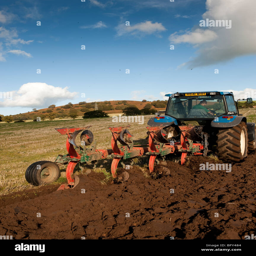
ploughing in stubble with a reversible plough